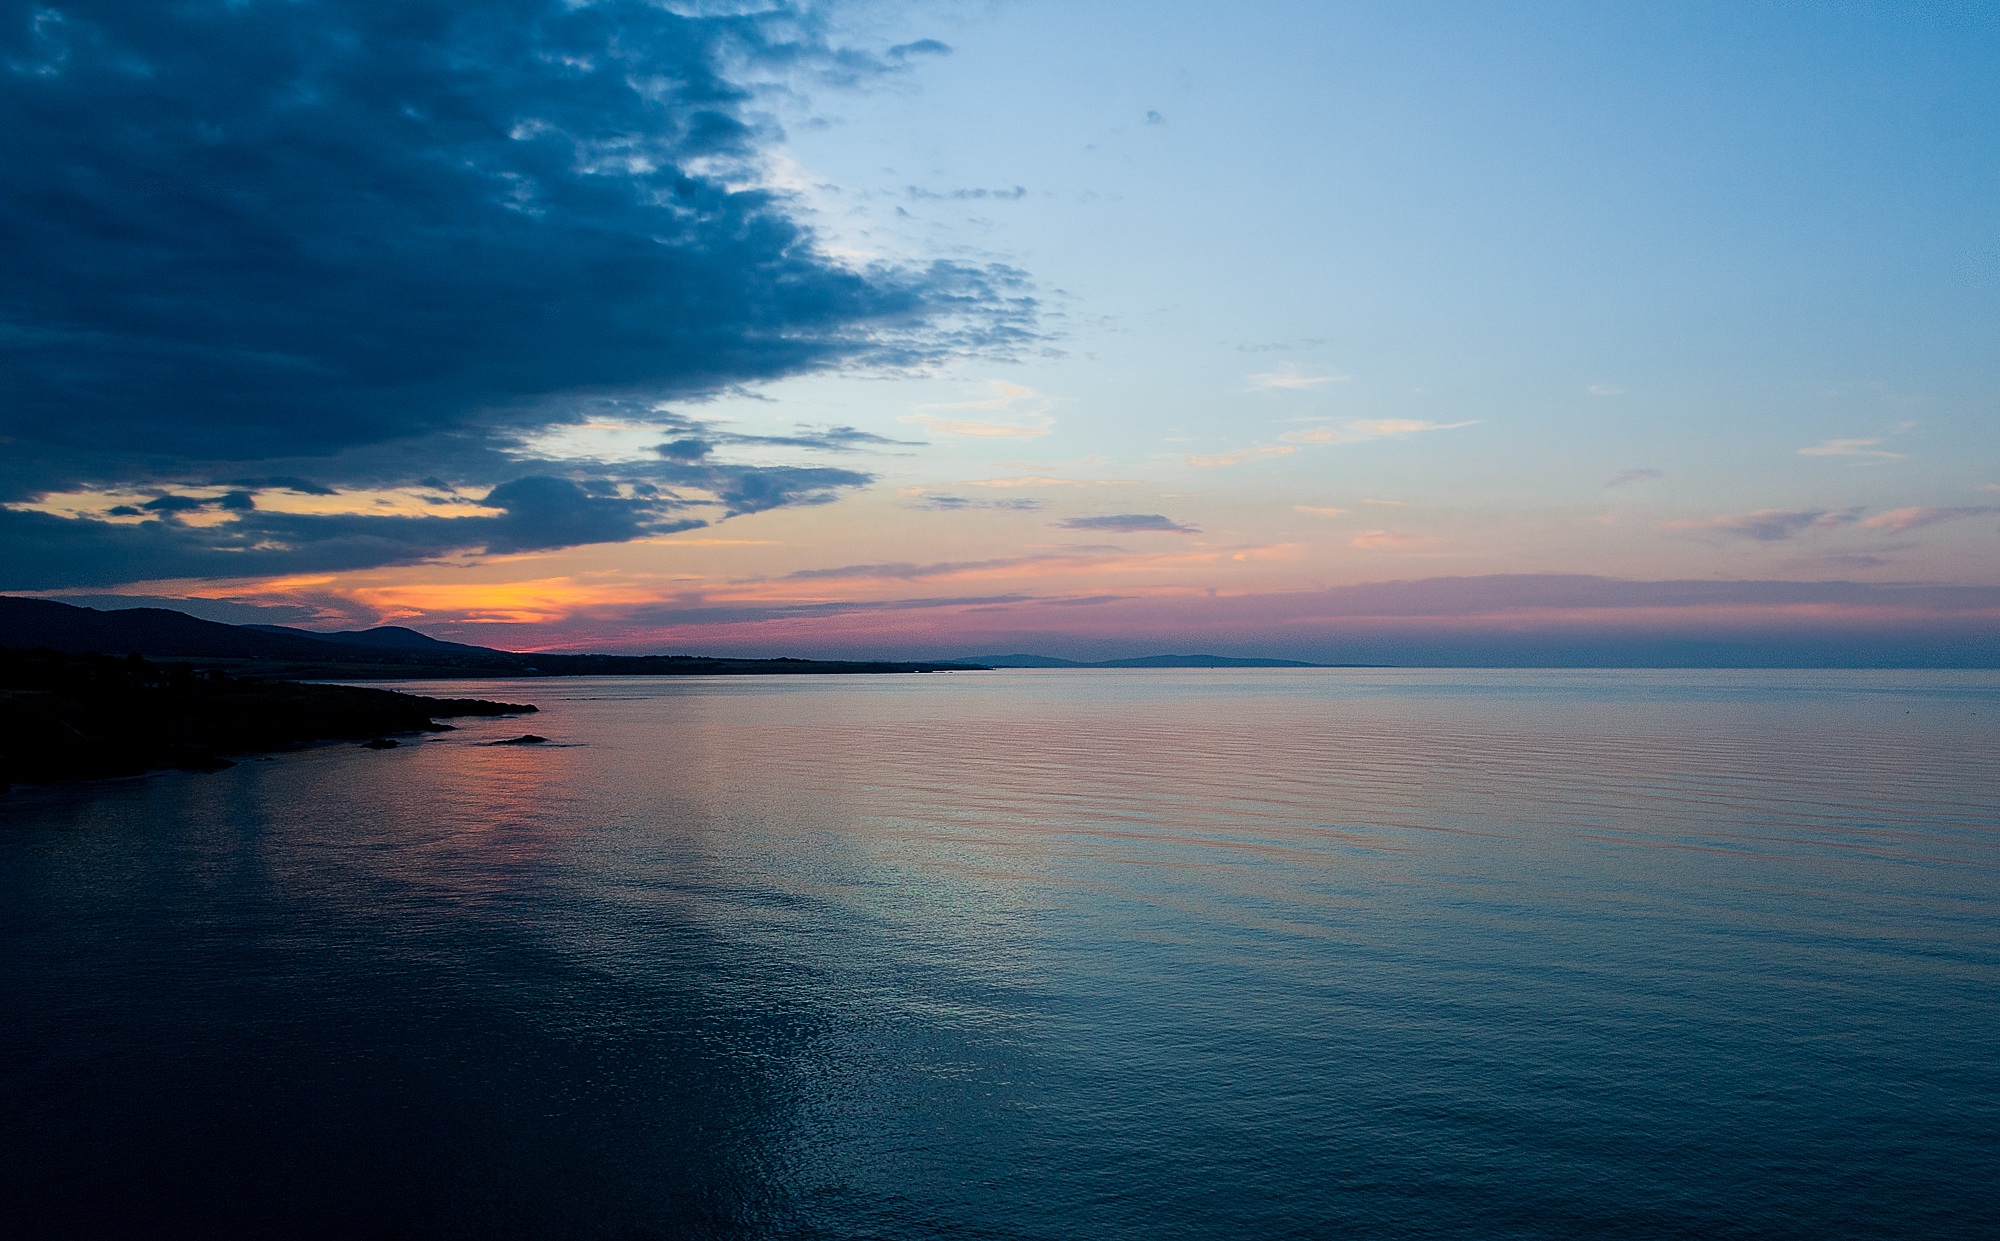
beach, sea, coast, water, ocean, horizon, cloud, sky, sunrise, sunset, morning, shore, lake, dawn, dusk, evening, reflection, bay, body of water, loch, afterglow